Jonas Ekfeldt

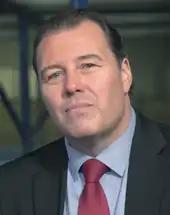
Jonas Ekfeldt

Jonas Ekfeldt (born 29 June 1971) is a Swedish music producer and singer. In 1996, using the name Robin Cook, he released the single "I Won't Let the Sun Go Down" (a cover of Nik Kershaw's 1983 debut "I Won't Let the Sun Go Down on Me") followed by a cover of Raggio Di Luna's "Comanchero" and the album "Land of Sunshine" in 1997.